Saint-Paul-la-Roche

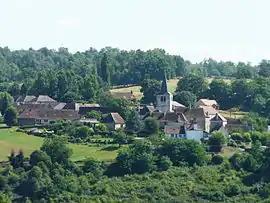
A general view of Saint-Paul-la-Roche

Saint-Paul-la-Roche (Limousin: "Sent Pau la Ròcha"), is a commune in the northeast of the Dordogne department in the Nouvelle-Aquitaine region in southwestern France. The commune is integrated into the Regional Natural Parc Périgord Limousin.